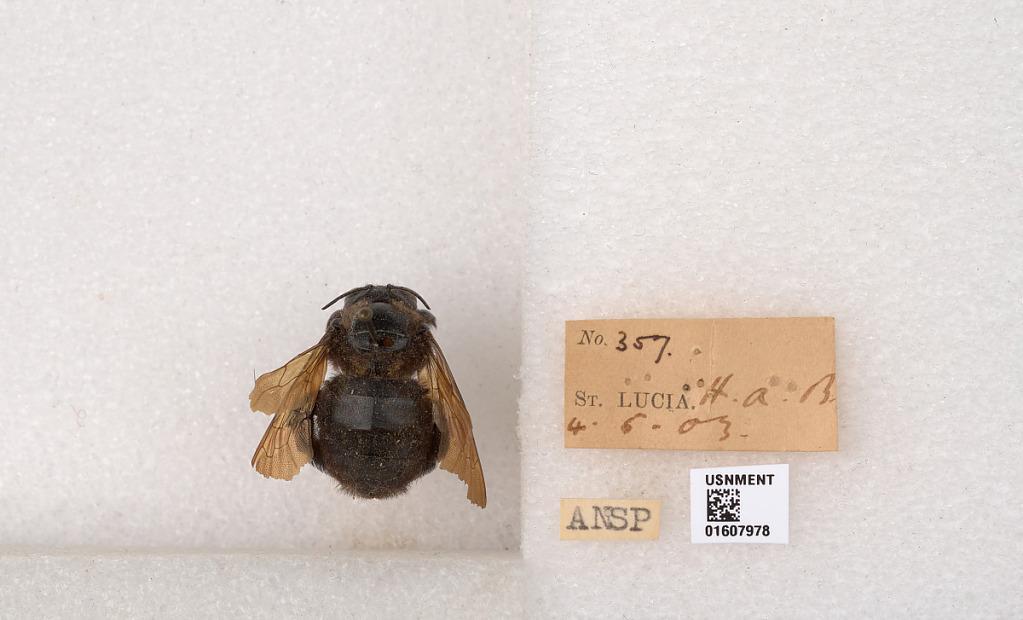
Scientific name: Xylocopa (Neoxylocopa) caribea Lepeletier
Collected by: H. B.
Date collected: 1903-4-5
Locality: St. Lucia